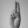
ASL letter: U